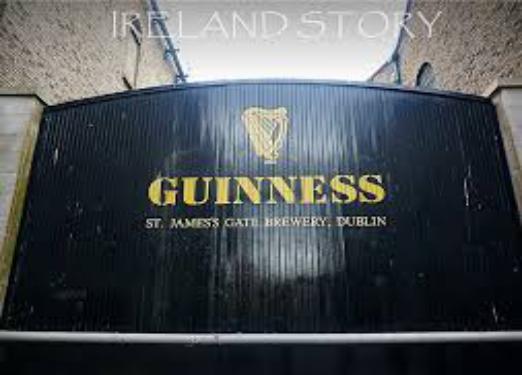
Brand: GUINNESS
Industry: Food